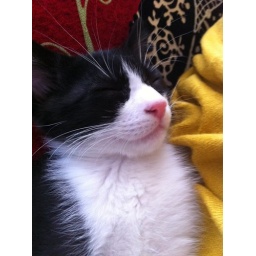
Our new boy kitten. His sister is sleeping on a chair under the dining table, can't get a good shot.